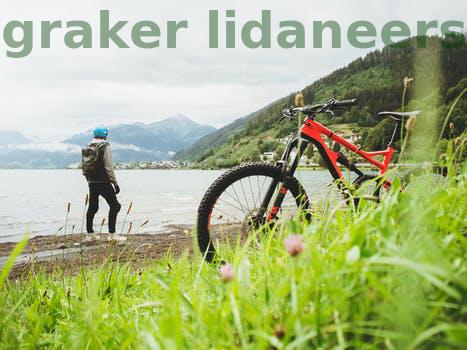
Label: Watermark